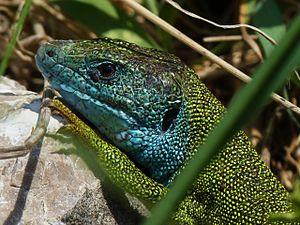
Ustaritz est une commune française, située dans l’ouest du département des Pyrénées-Atlantiques en région Nouvelle-Aquitaine, et chef-lieu du canton homonyme. Elle s’est développée sur la Nive, à la limite du cours navigable de cet affluent de l’Adour, et sur la route napoléonienne qui suit les crêtes entre Bayonne et Hasparren.
Lacerta bilineata est une espèce de sauriens de la famille des Lacertidae. En français elle est nommée Lézard vert occidental ou Lézard à deux bandes. Dans le sud de la France, l'animal est souvent surnommé Limbert, même si ce nom devrait uniquement s'appliquer au Lézard ocellé.